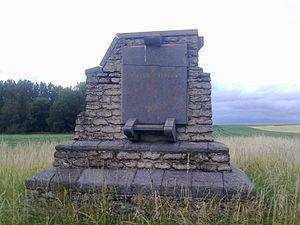
Cénotaphe à deux résistants
Ernage est un village et une section de la ville belge de Gembloux située en Région wallonne dans la province de Namur. Ernage se trouve en Hesbaye à l'extrême Nord de la province.
Walhain est une commune francophone de Belgique située en Région wallonne dans la province du Brabant wallon.
Sauvenière est une section de la ville belge de Gembloux située en Région wallonne dans la province de Namur.
La route nationale 4 est une route belge reliant Bruxelles à Luxembourg en passant notamment par Namur.